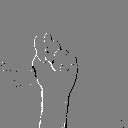
ASL letter: t